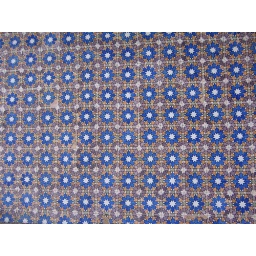
ceramic tile on the wall of a building in Lisbon, Portugal